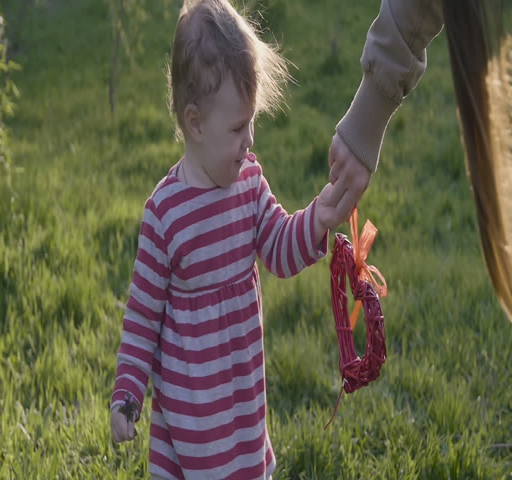
happy toddler girl walking on the grass and taking a red vintage heart from her mother in the spring park